Prince Nagaya

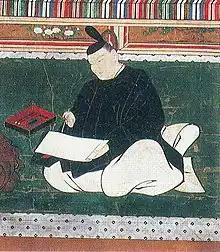

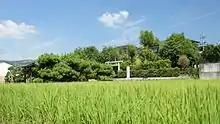
Tomb of Prince Nagaya in Heguri

Nagaya ( "") (684 – 20 March 729) was a politician of the Nara period and an imperial prince of Japan, a son of Prince Takechi (grandson of Emperor Tenmu).